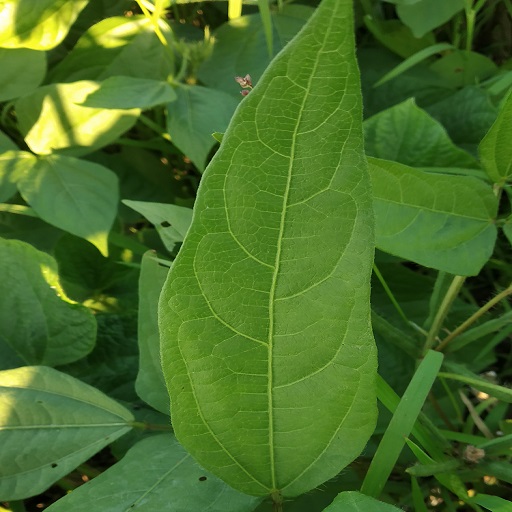
Label: Healthy